You Keep Me Hangin' On

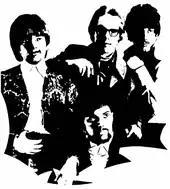
Vanilla Fudge (1968)

Vanilla Fudge's 1967 psychedelic rock remake titled "You Keep Me Hanging On" reached number six on the "Billboard" Hot 100 chart a year after the release of the Supremes' recording. While the edited version released on the 45 RPM single was under three minutes long, the album version was 7:26 and features a markedly slower and more aggressive interpretation of the song. The recording, done in one take, was Vanilla Fudge's first single.